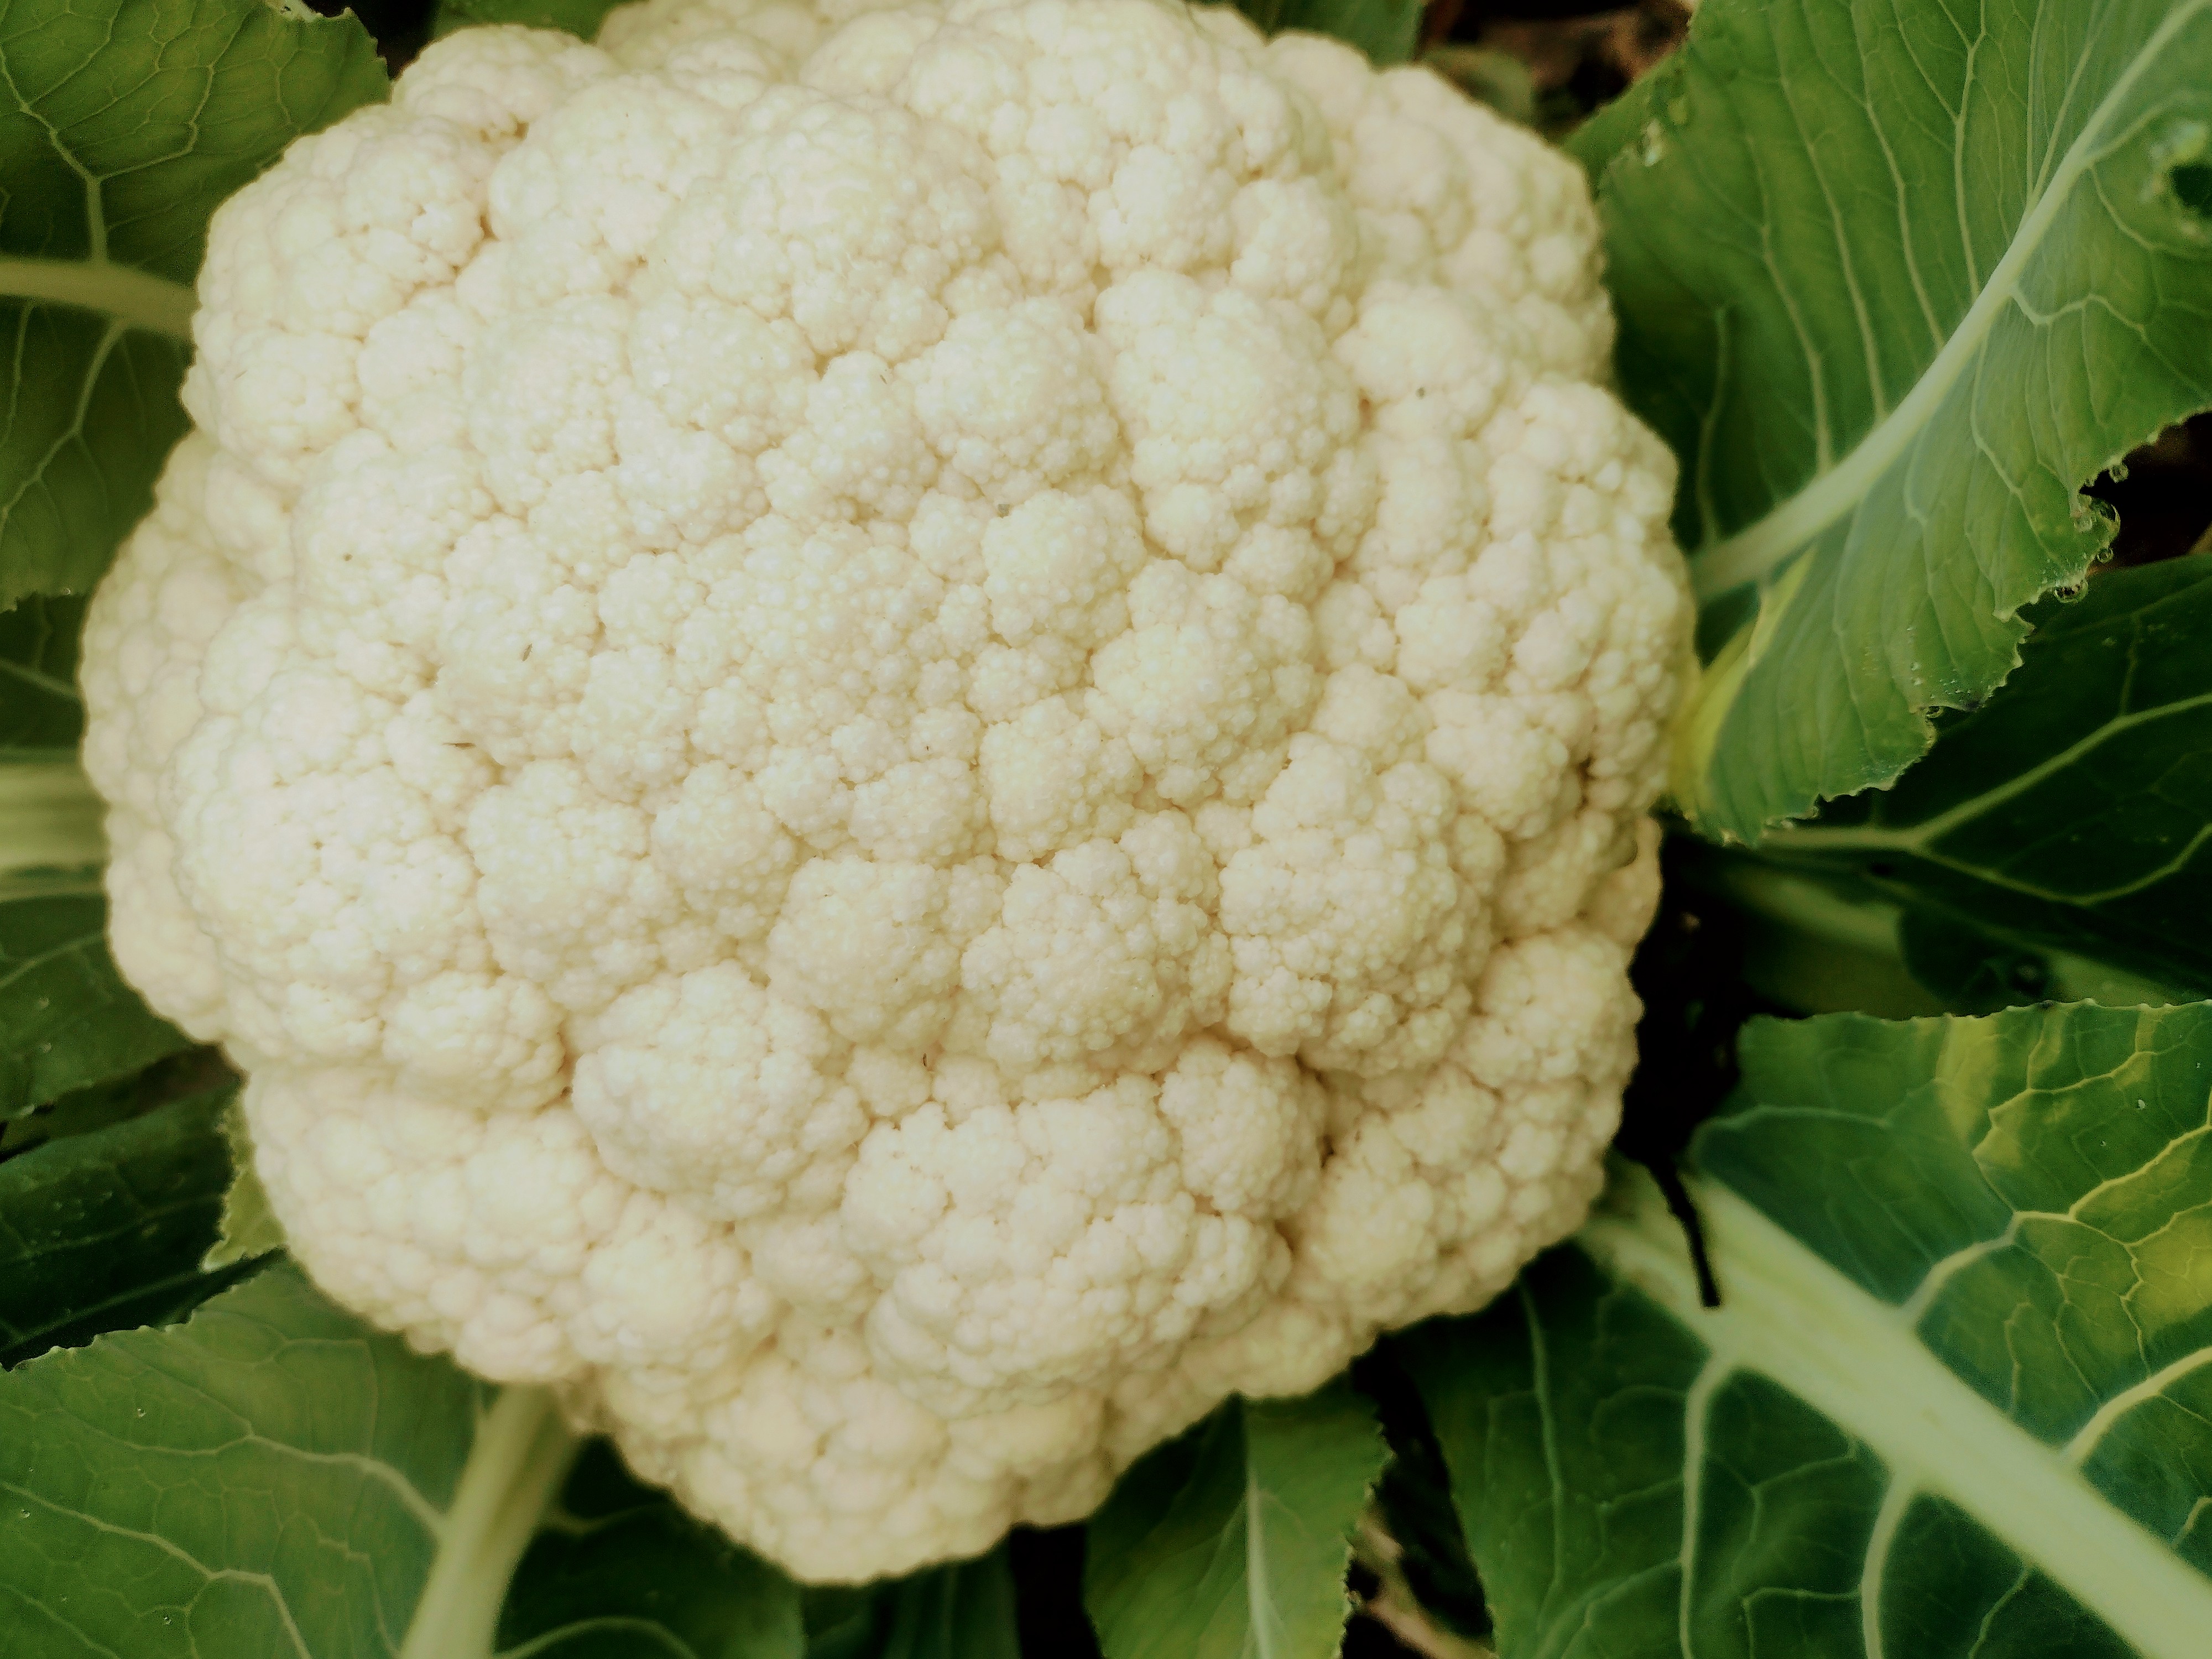
Label: No disease